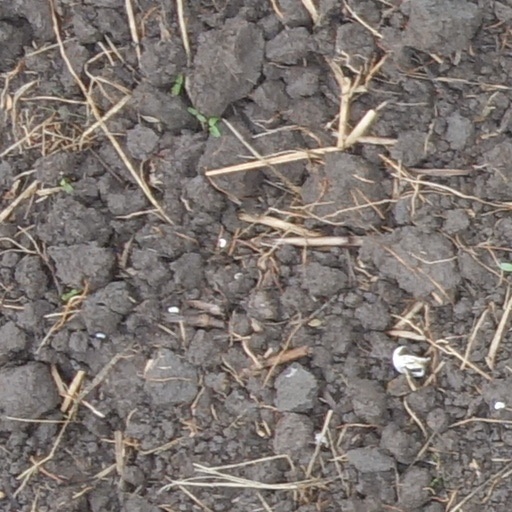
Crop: wheat